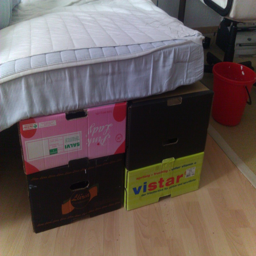
boxes in a row holding a mattress